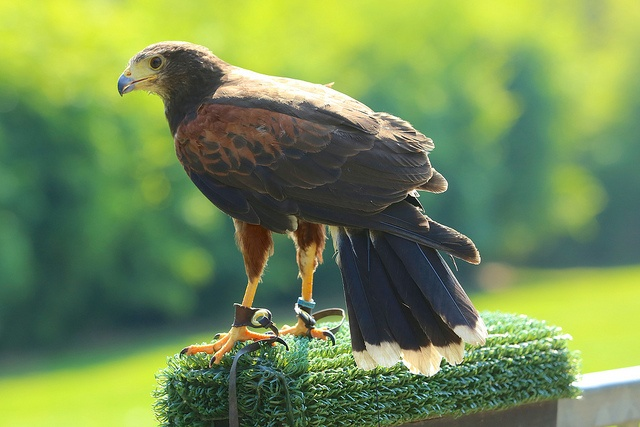
A bird is tethered to a small hump of fake grass.
A pet bird is perched on a post.
The bird is on a top of a patch of green
a bird that is sitting on a pole outsid
Eagle perched on a potted plant in a park.